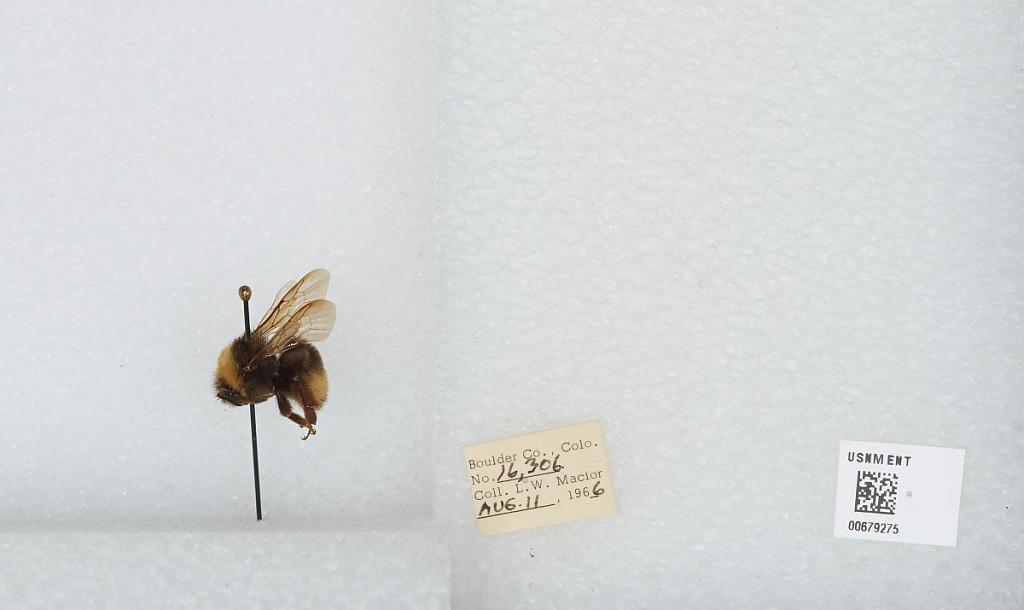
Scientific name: Bombus (Bombus) occidentalis Greene
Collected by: L. Macior
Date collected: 1966-8-11
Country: United States
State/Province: Colorado
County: Boulder
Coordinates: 40.0017, -105.308